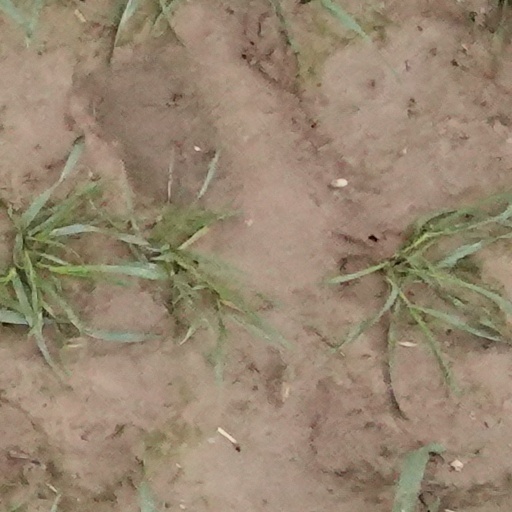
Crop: wheat